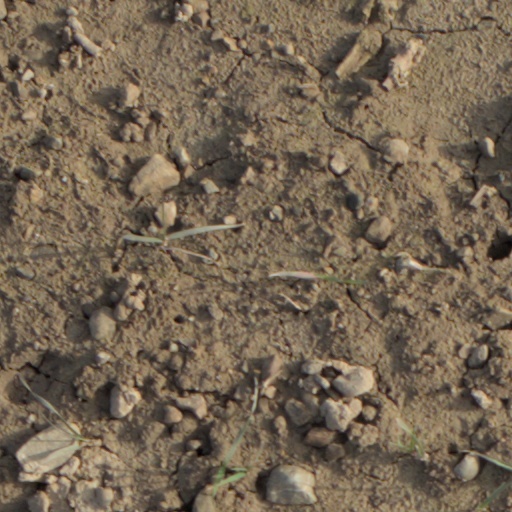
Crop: wheat